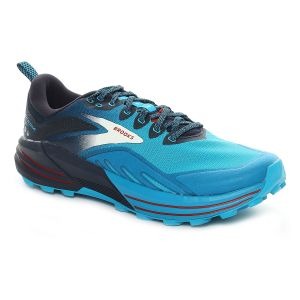
Brooks Cascadia 16 Uomo Azzurro Nero   Sconto 30%
Prezzo: 98,00 €